Boyd's forest dragon

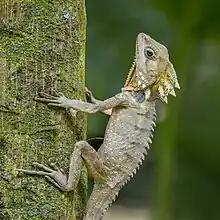

Boyd's forest dragon ("Lophosaurus boydii)" is a species of arboreal lizard in the family Agamidae. The species is native to rainforests and their margins in the Wet Tropics region of northern Queensland, Australia. It is the larger of the two species of "Lophosaurus" found in Australia. Another species, the southern angle-headed dragon, "L. spinipes", is found in southern Queensland and northern New South Wales.